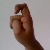
The image shows a hand gesture representing the letter 'X' in Indian Sign Language.